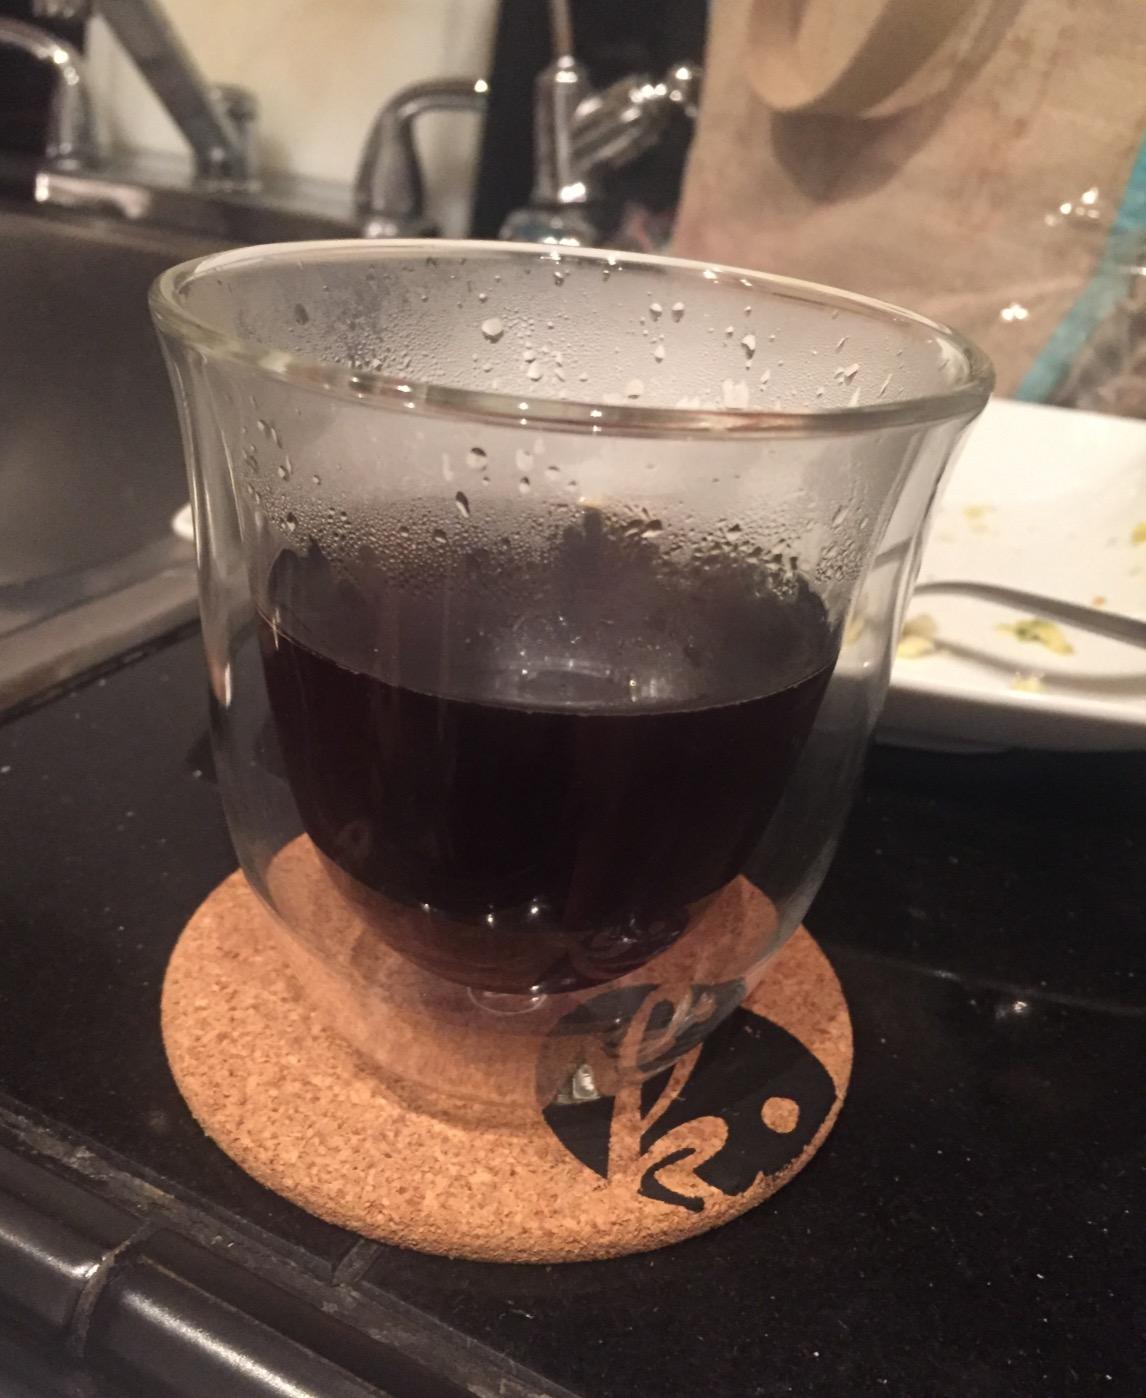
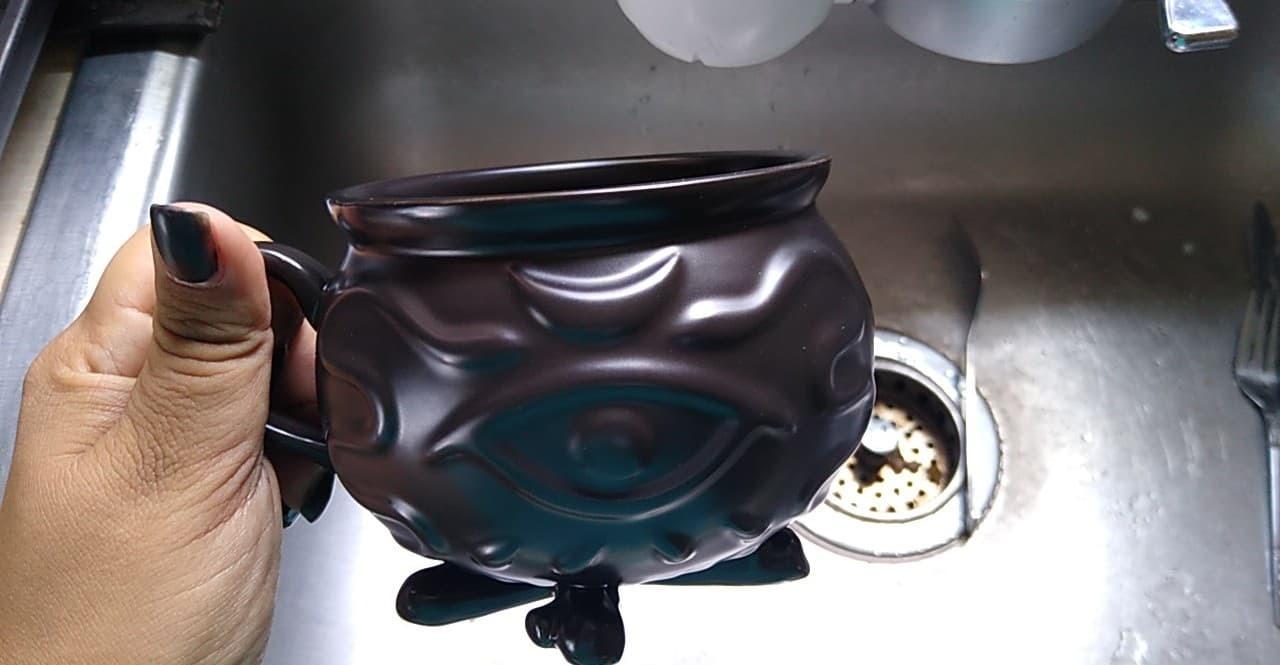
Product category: items_mug
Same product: no